Eric Reiss

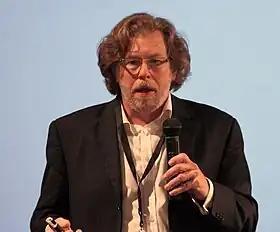
Eric Reiss in 2010

Eric Reiss (born 1954; died July 2025 ) was an American business and information architecture theorist, consultant and author, known for his work in the field of information architecture, usability, and service design. In 2010, he was named in a blog as "One of the Top 10 European Content Strategists to Watch". In 2019 he sued the Information Architecture Institute following being asked to step down due to multiple accusations of sexual harassment.